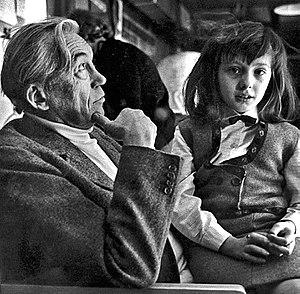
The Hobbit est un téléfilm d'animation musical américano-japonais réalisé par Jules Bass et Arthur Rankin Jr. et diffusé aux États-Unis sur la NBC le dimanche 27 novembre 1977. Il s'agit d'une adaptation en dessin animé du roman Le Hobbit de l'écrivain britannique J. R. R. Tolkien. C'est la première adaptation à l'écran d'un livre de cet auteur.
John Huston est un réalisateur et acteur américain, né le 5 août 1906 à Nevada, dans le Missouri, et mort le 28 août 1987 à Middletown, dans le Rhode Island aux États-Unis.